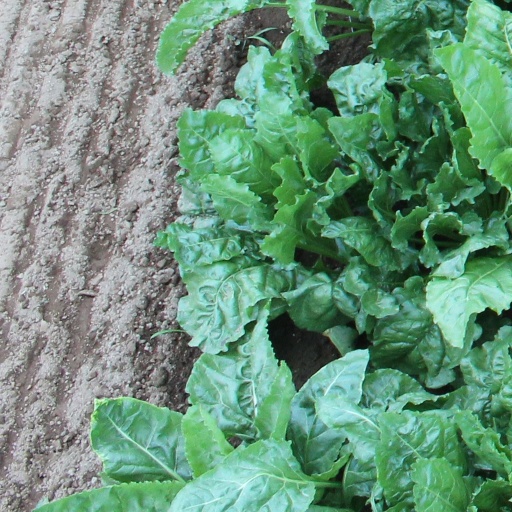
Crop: sugar beet